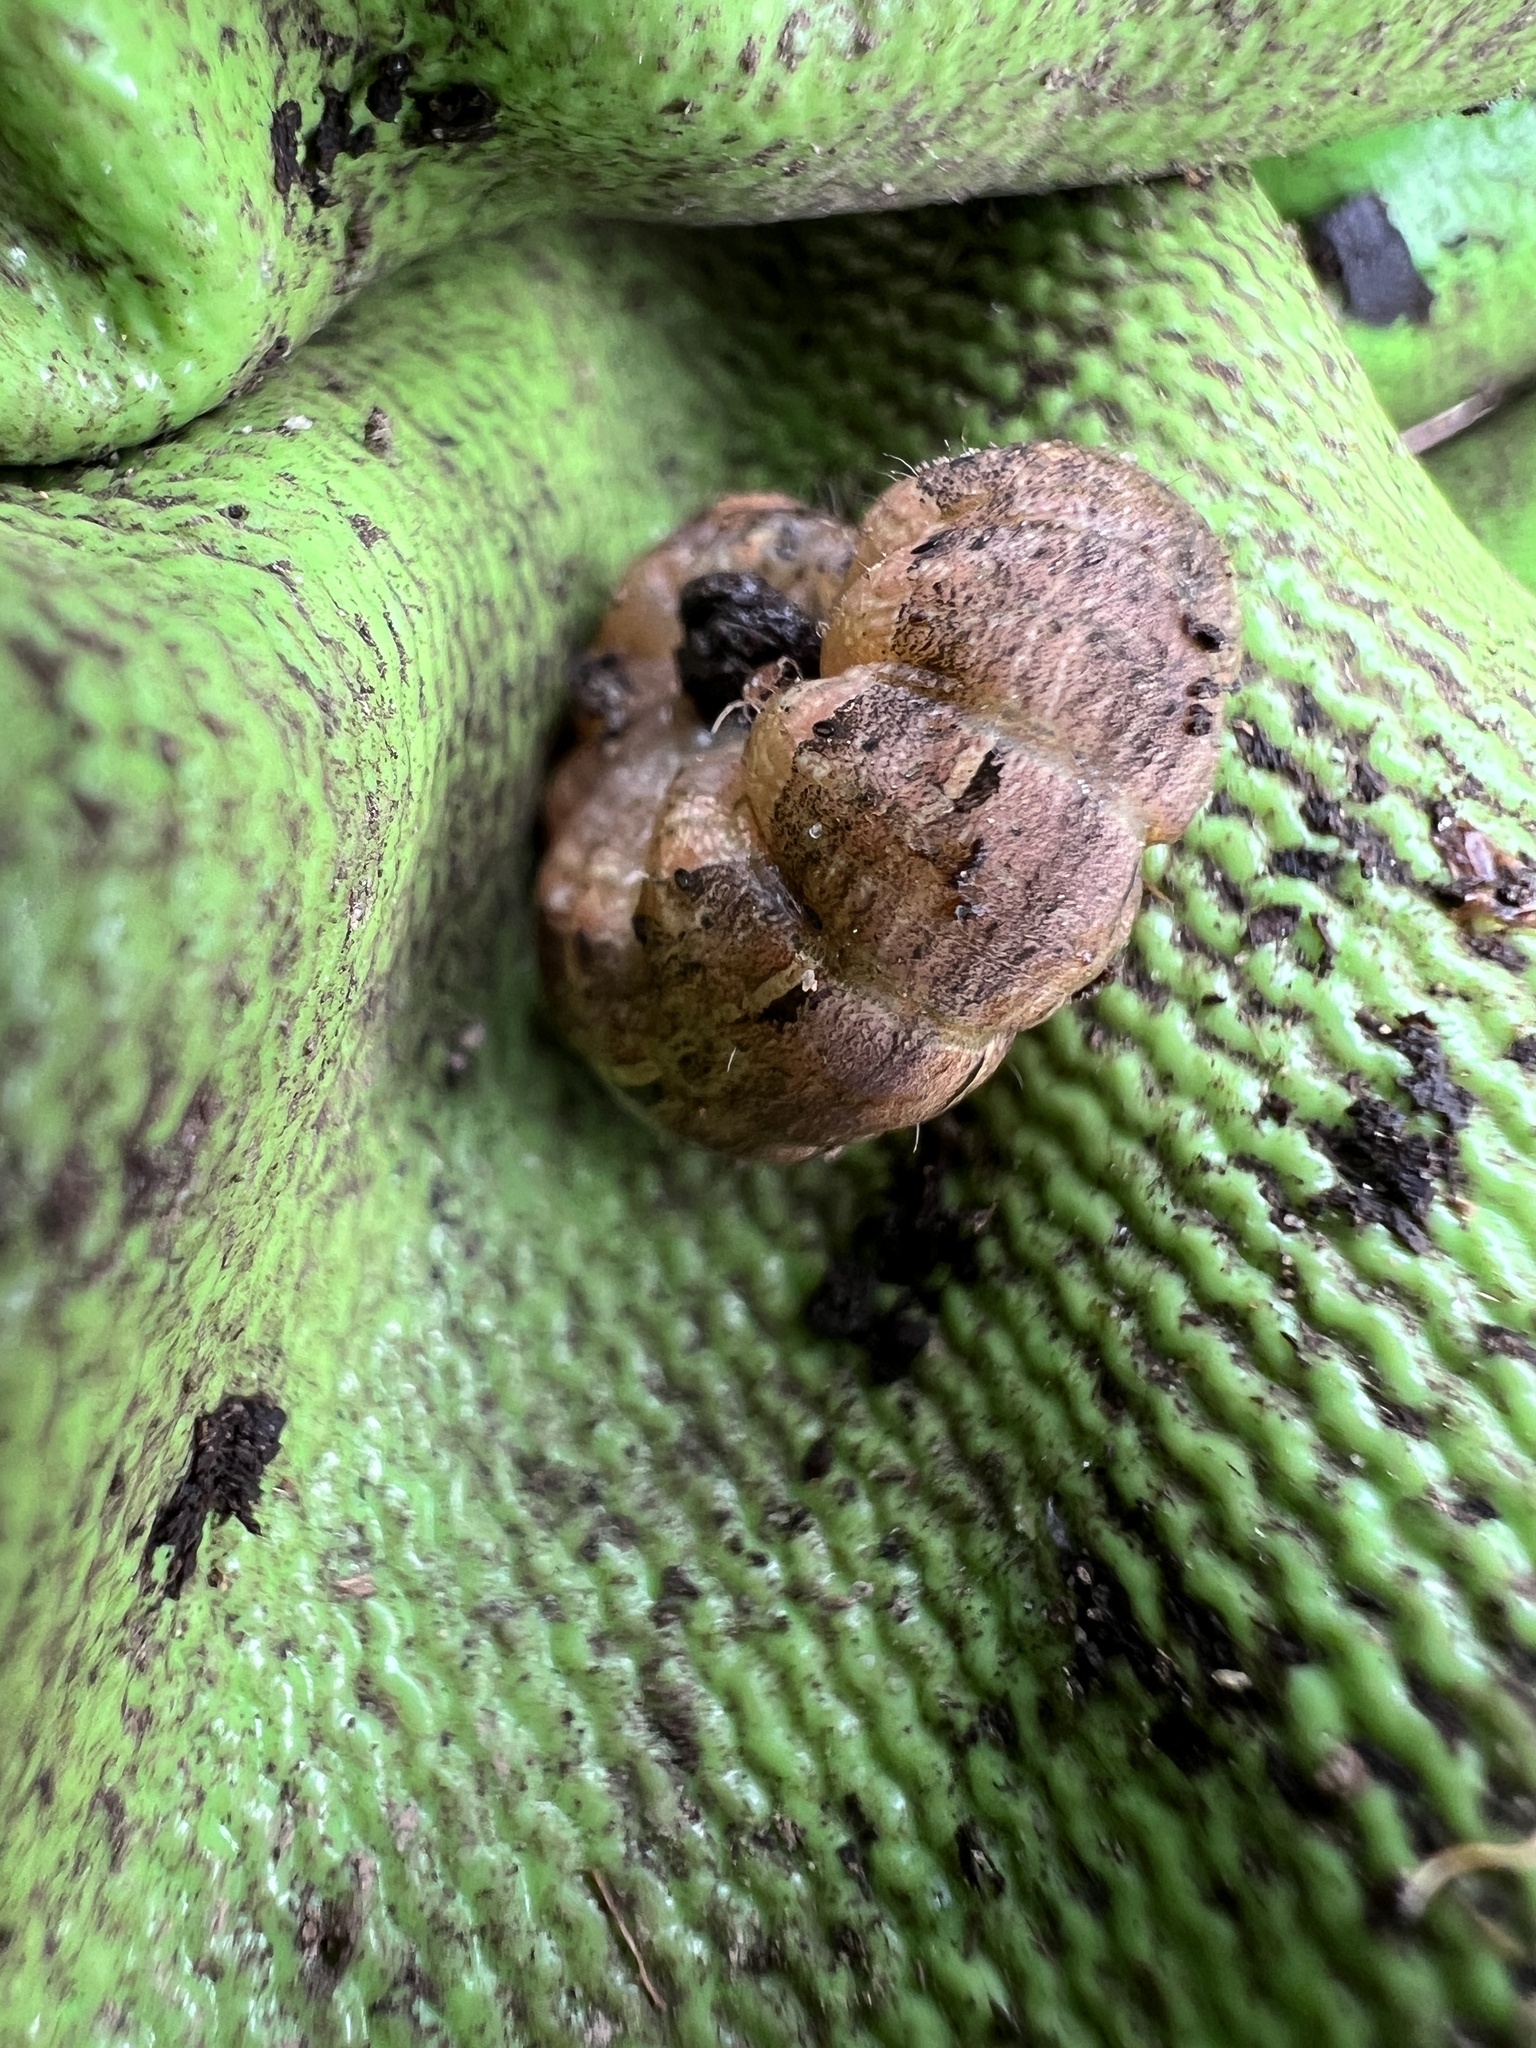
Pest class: cutworms